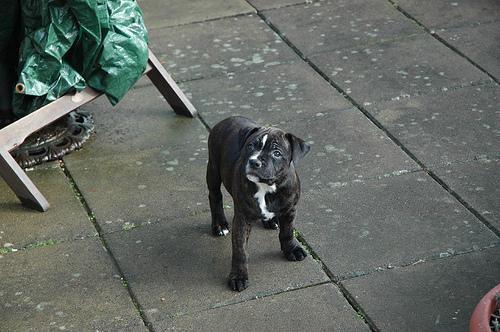
Staffordshire_bullterrier